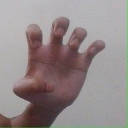
अक्षर: झ